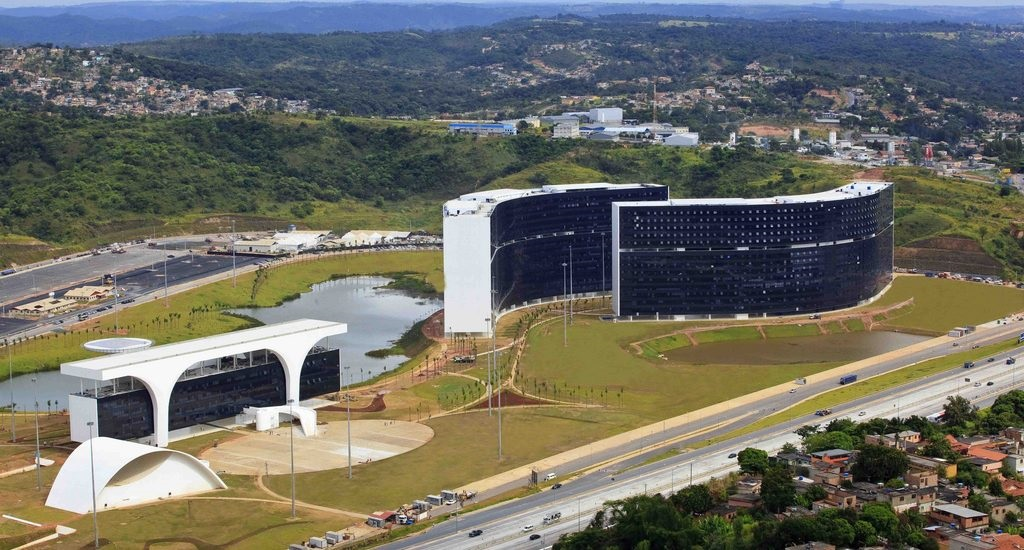
Fire: no
Smoke: no